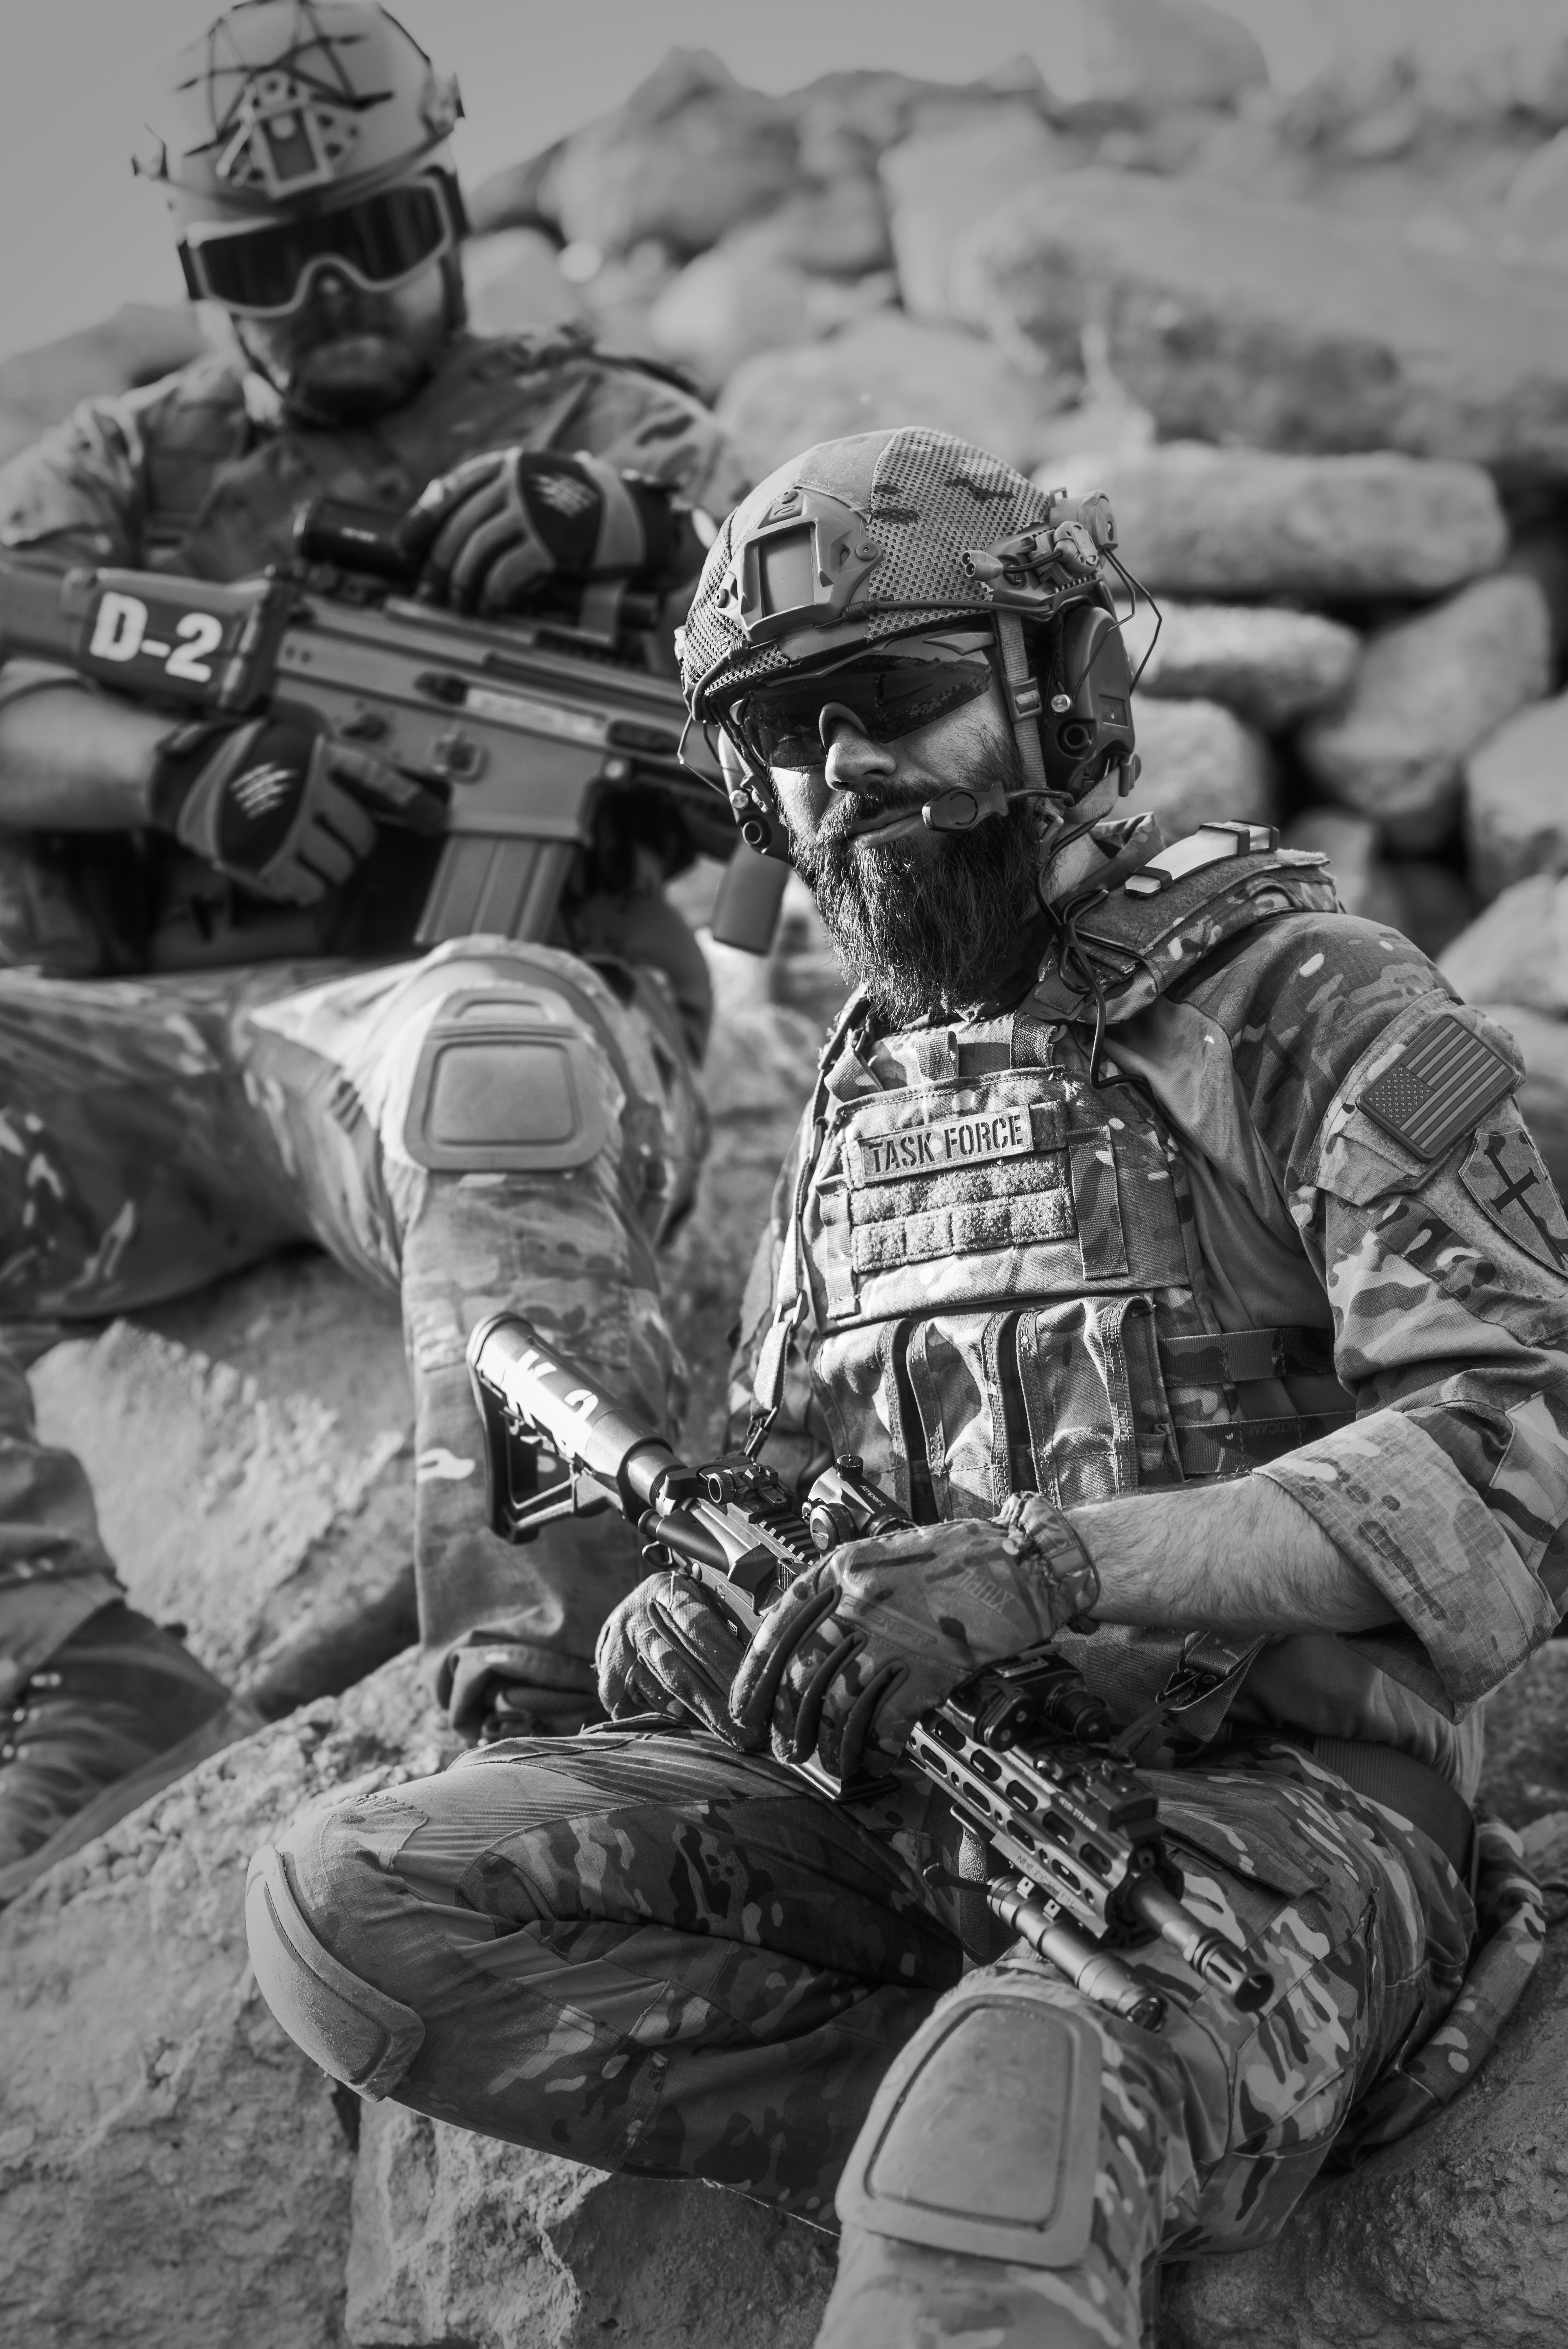
man, nature, outdoor, sand, person, group, people, sport, desert, adventure, backpack, smoke, military, young, soldier, army, action, freedom, profession, monochrome, extreme, lifestyle, weapon, security, activity, war, team, danger, kill, shoot, guns, police, attack, terrorism, terror, special, swat, killer, active, conflict, troop, pistol, shooter, assault, infantry, gunshow, armed, reconnaissance, terrorist, adventure travel, asg, militia, marksman